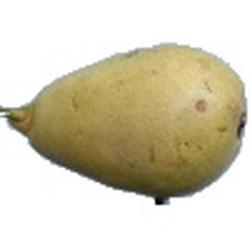
Label: Pear